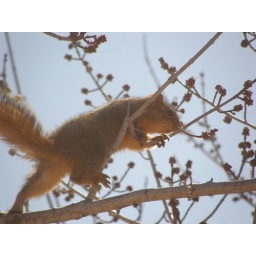
On a beautiful warm winter morning in Colo. one of my furry tree friends is enjoying the weather!